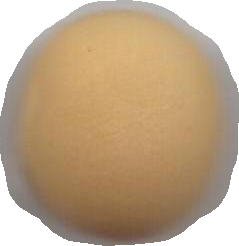
Variety: Dega